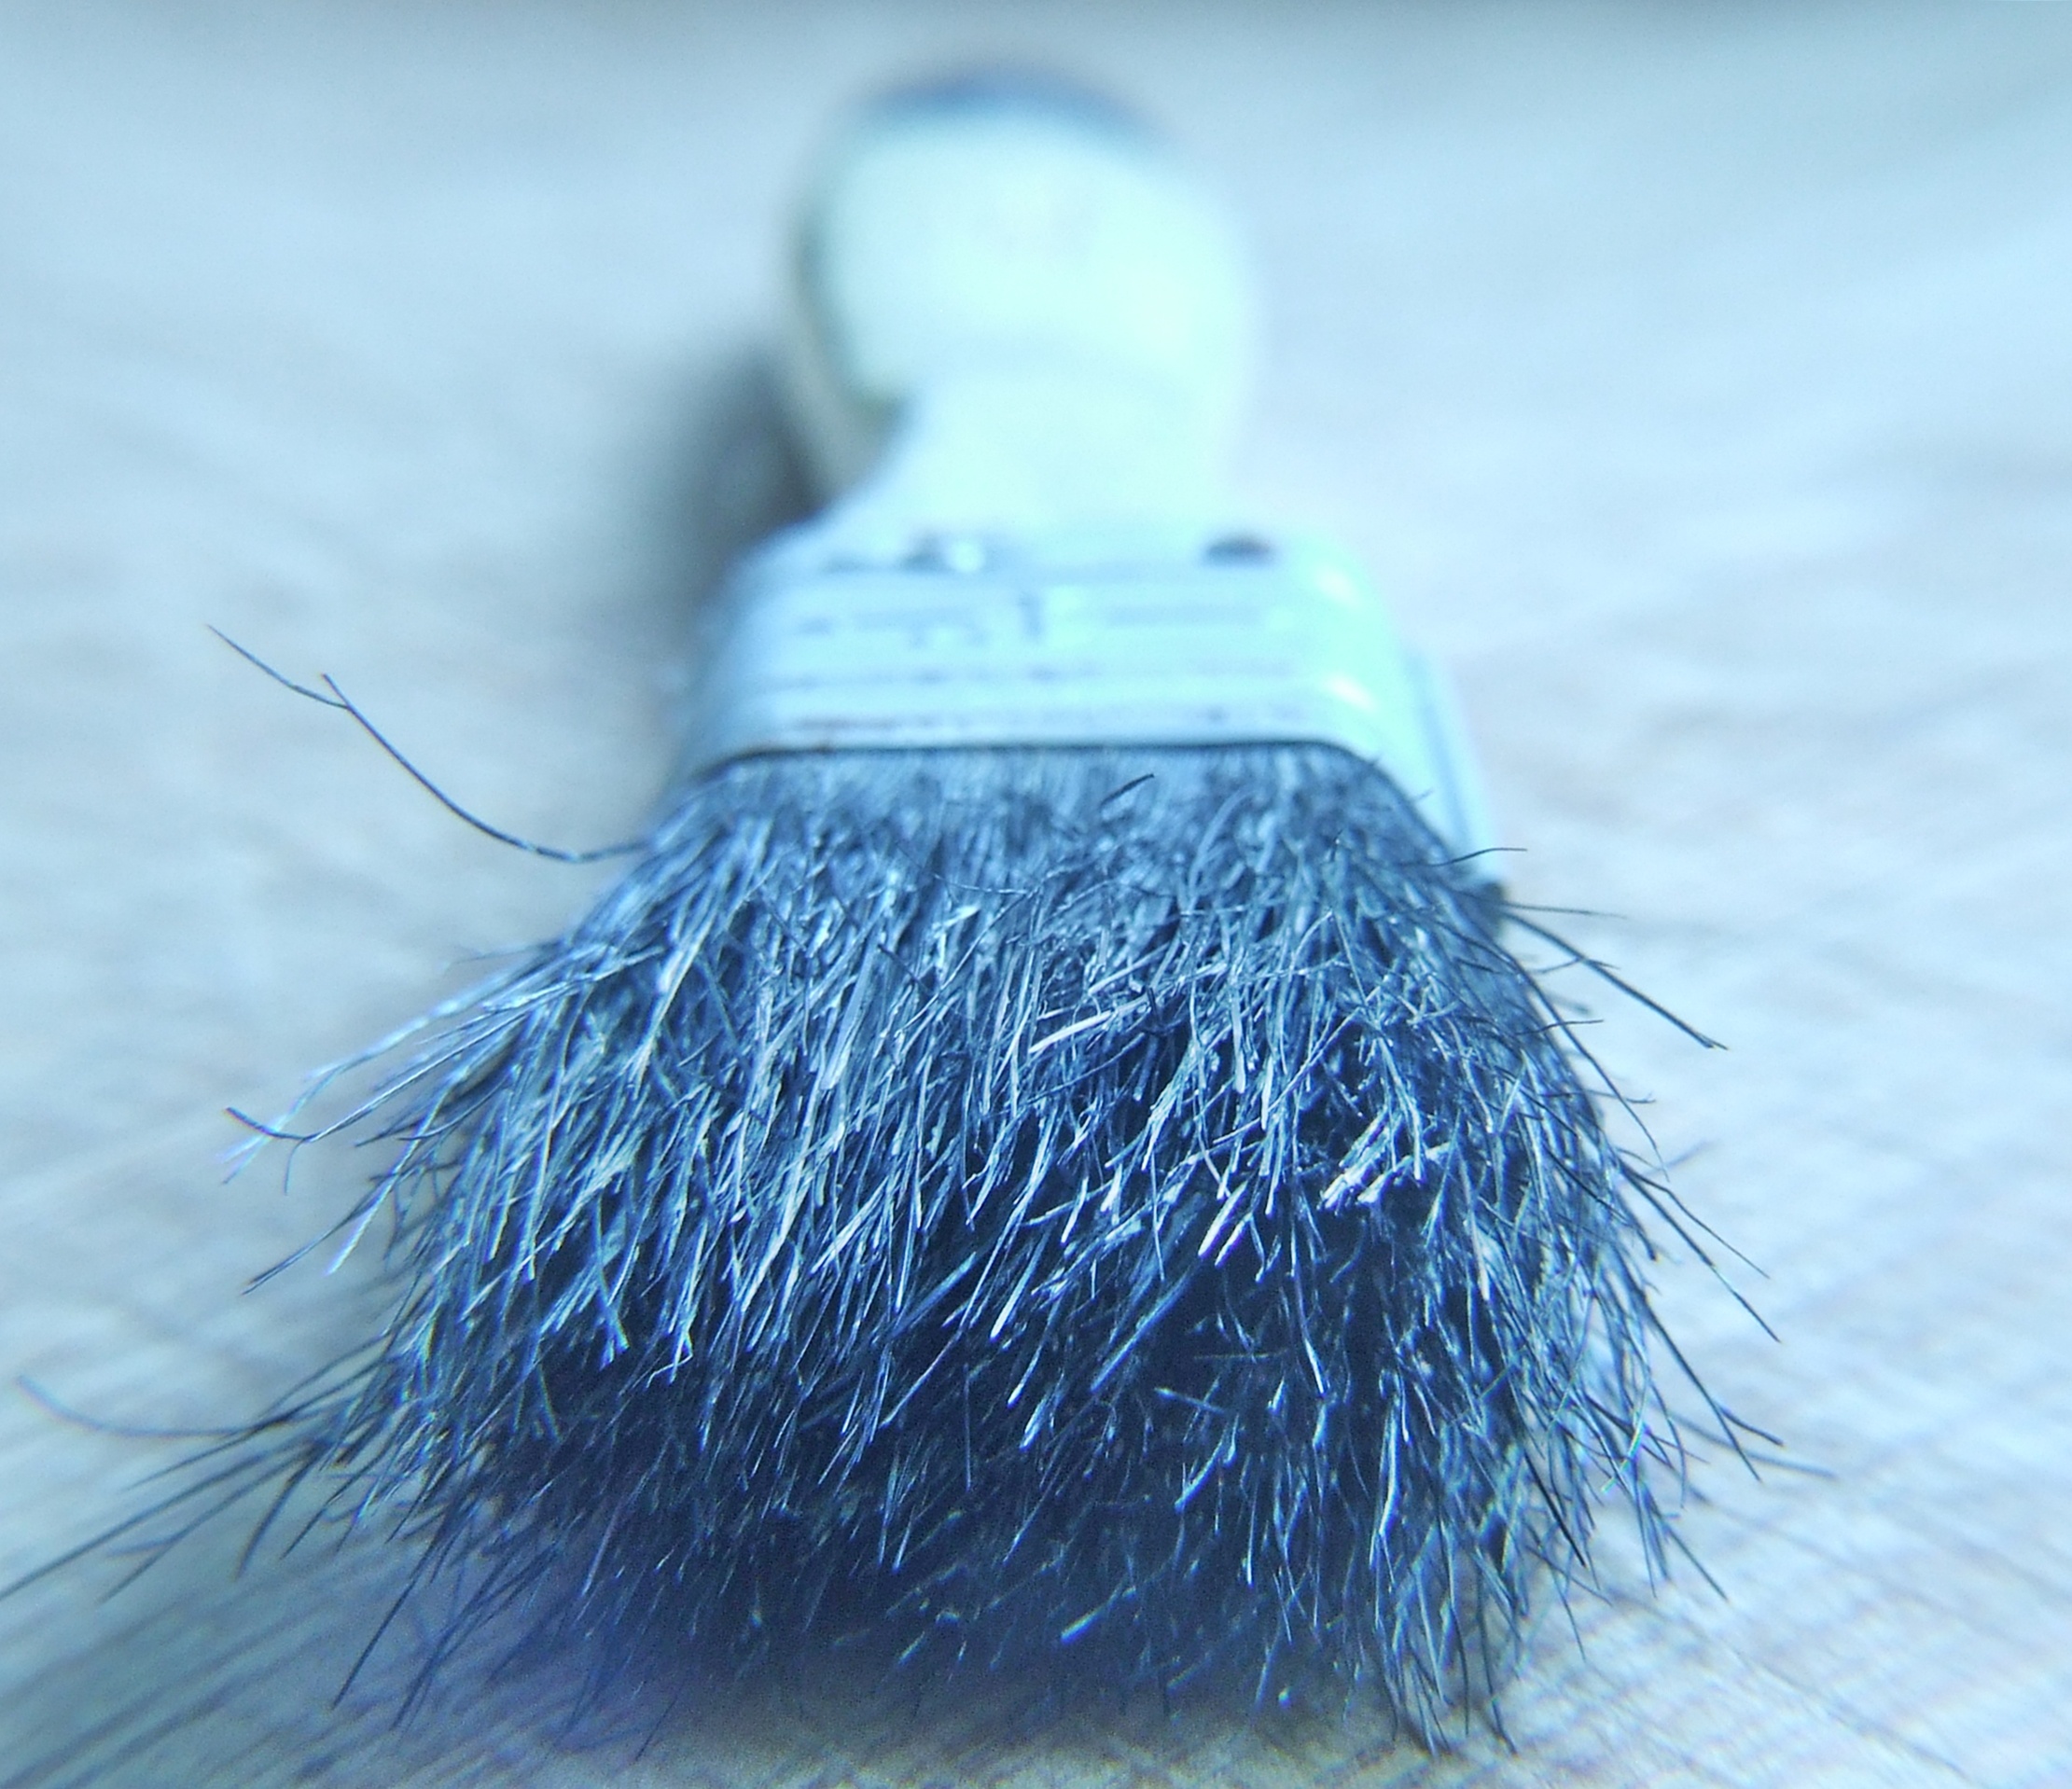
old, brush, tool, fur, macro, artistic, paint, dirty, grunge, blue, paint brush, paintbrush, material, thread, close up, textile, painter, creativity, used, decorate